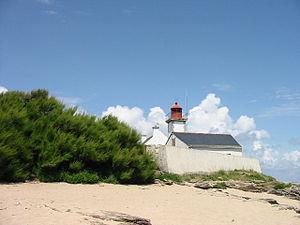
La Bretagne /bʁətaɲ/ est une entité géographique et culturelle, et une des nations dites celtiques. Elle occupe une péninsule, à l'extrémité ouest de la France, située entre la Manche au nord, la mer Celtique et la mer d'Iroise à l'ouest et le golfe de Gascogne au sud.